Octagon Chapel, Norwich

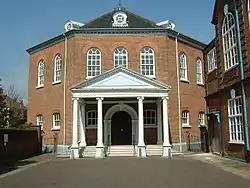
The Octagon Chapel, Norwich.

The Octagon Chapel is a Unitarian Chapel located in Colegate in Norwich, Norfolk, England. The congregation is a member of the General Assembly of Unitarian and Free Christian Churches.